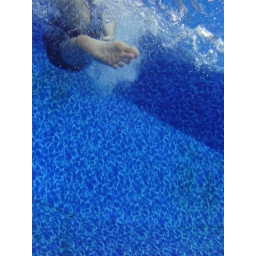
Diving in the water while running from the camera for a Farktography theme.